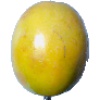
Label: maracuja